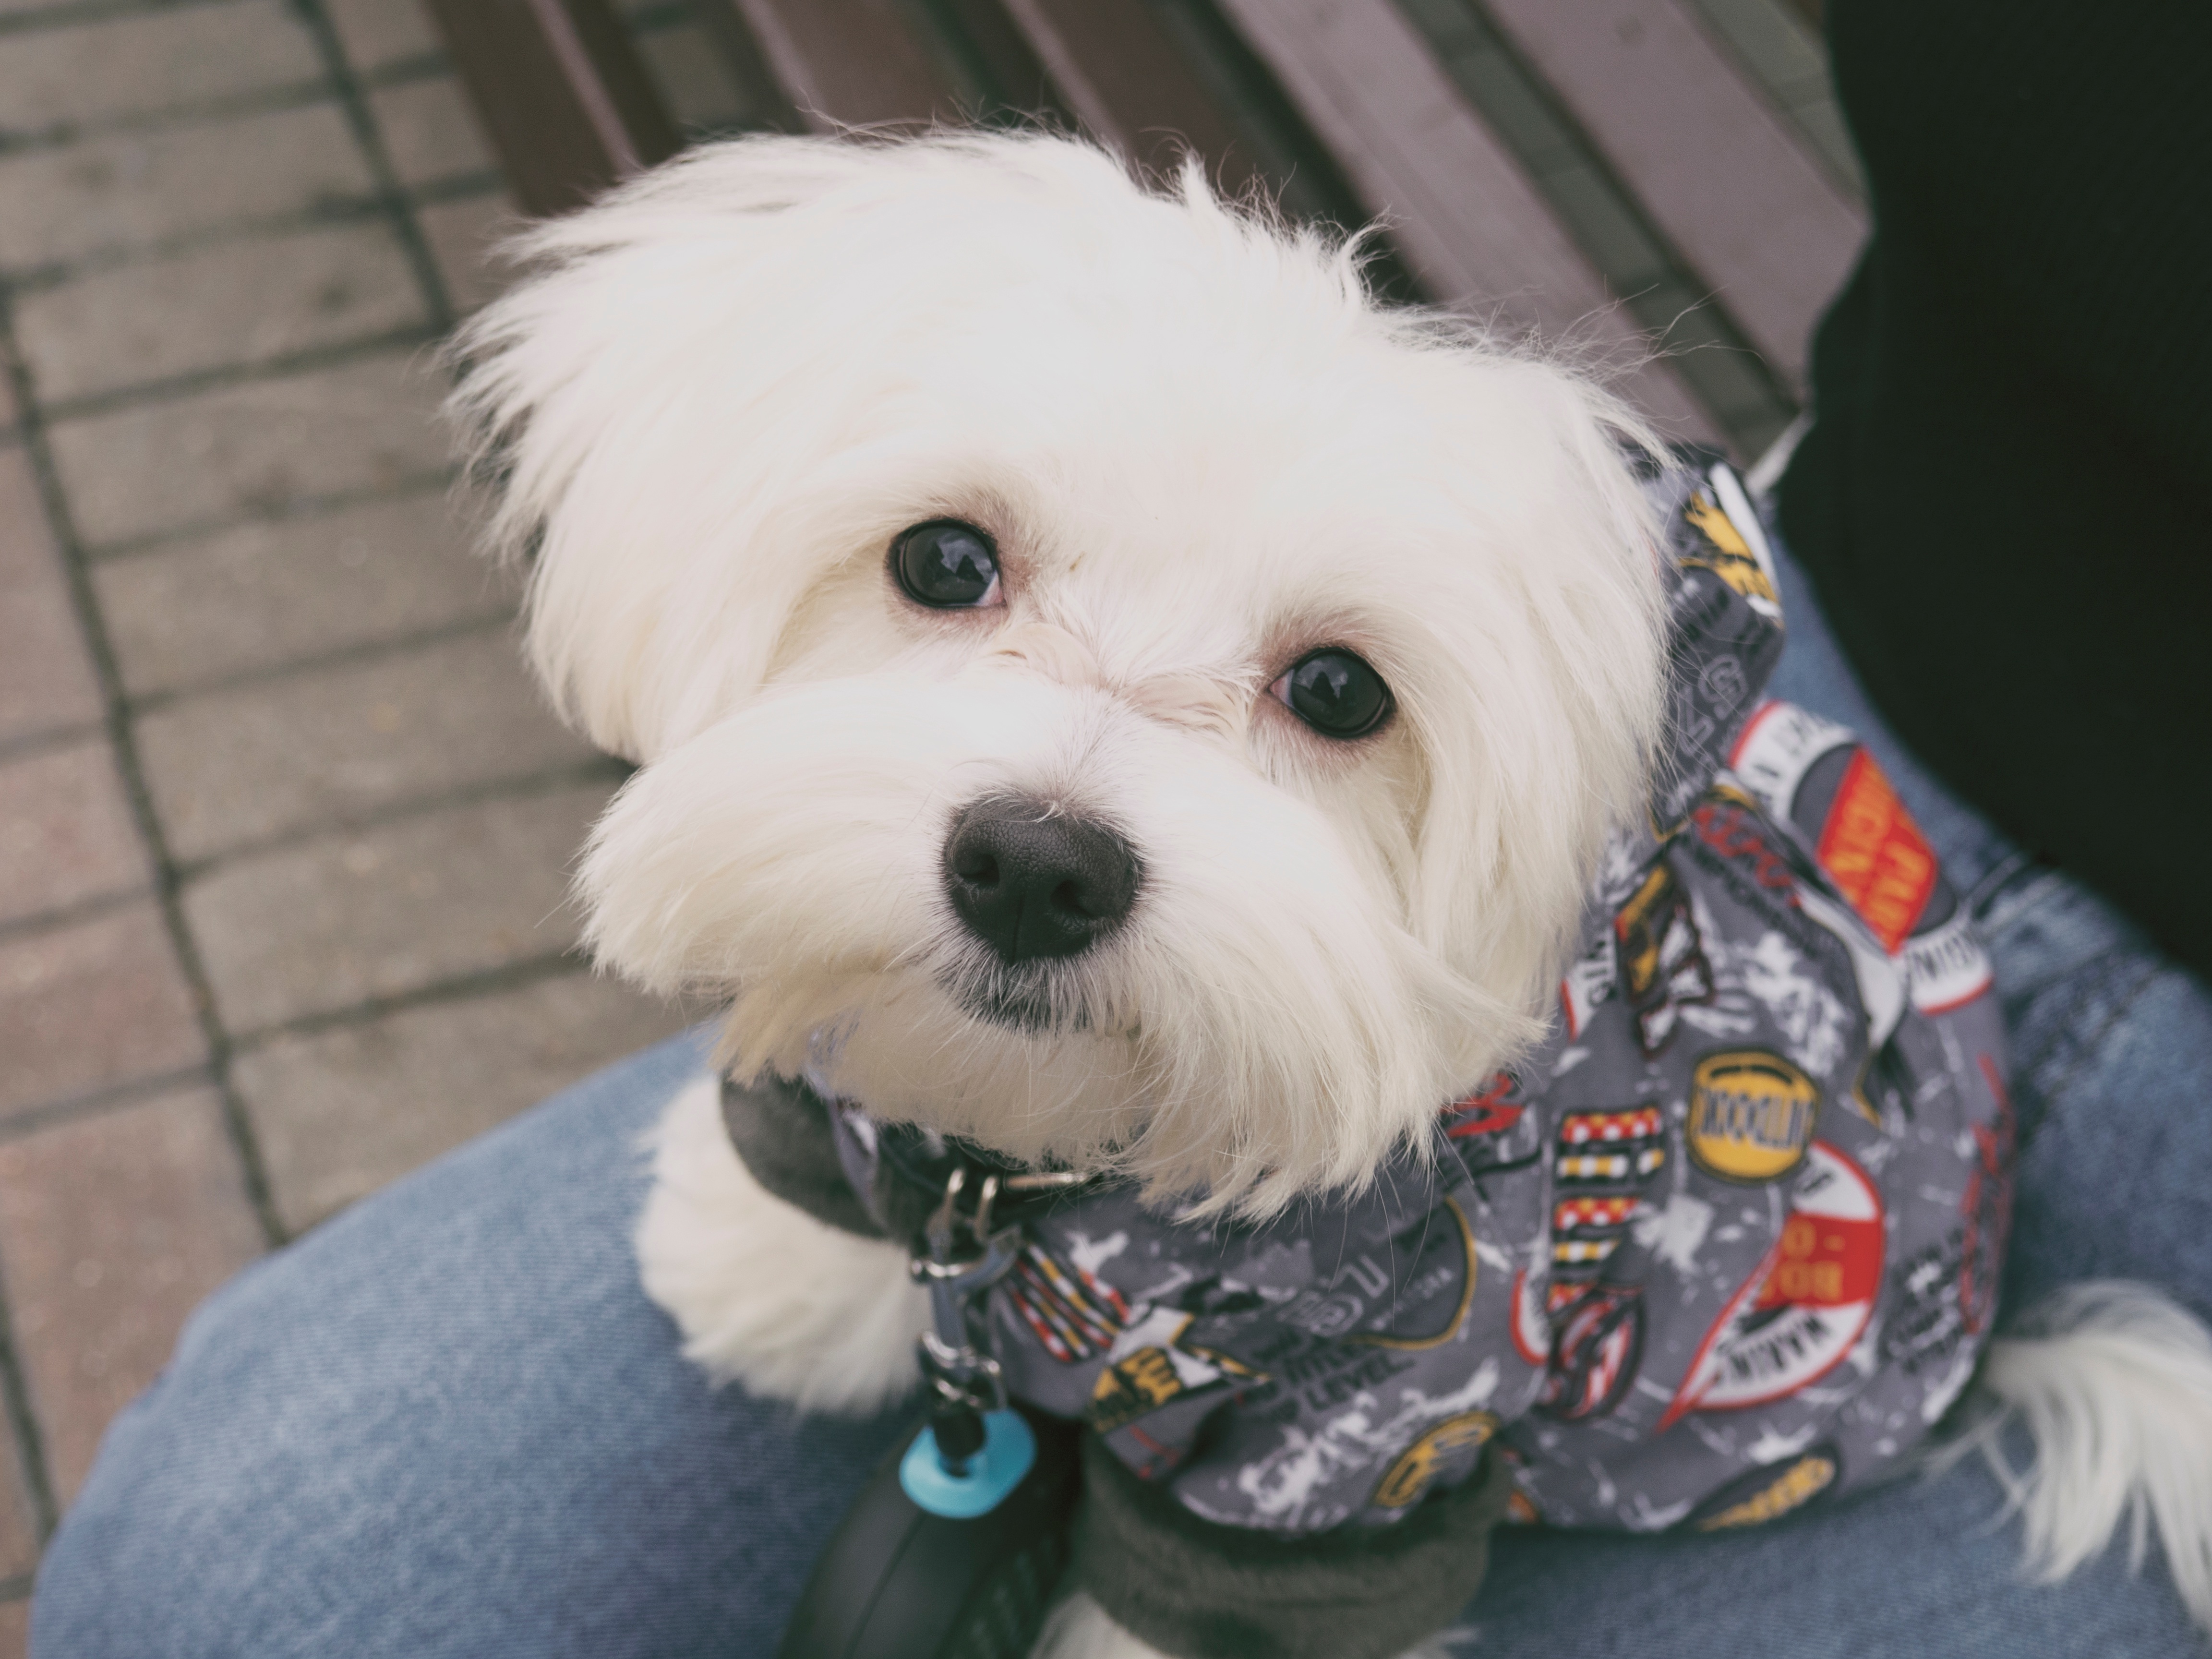
puppy, dog, mammal, vertebrate, dog breed, maltese, bichon, bichon frise, bolognese, havanese, dog like mammal, schnoodle, dog crossbreeds